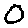
Label: 0